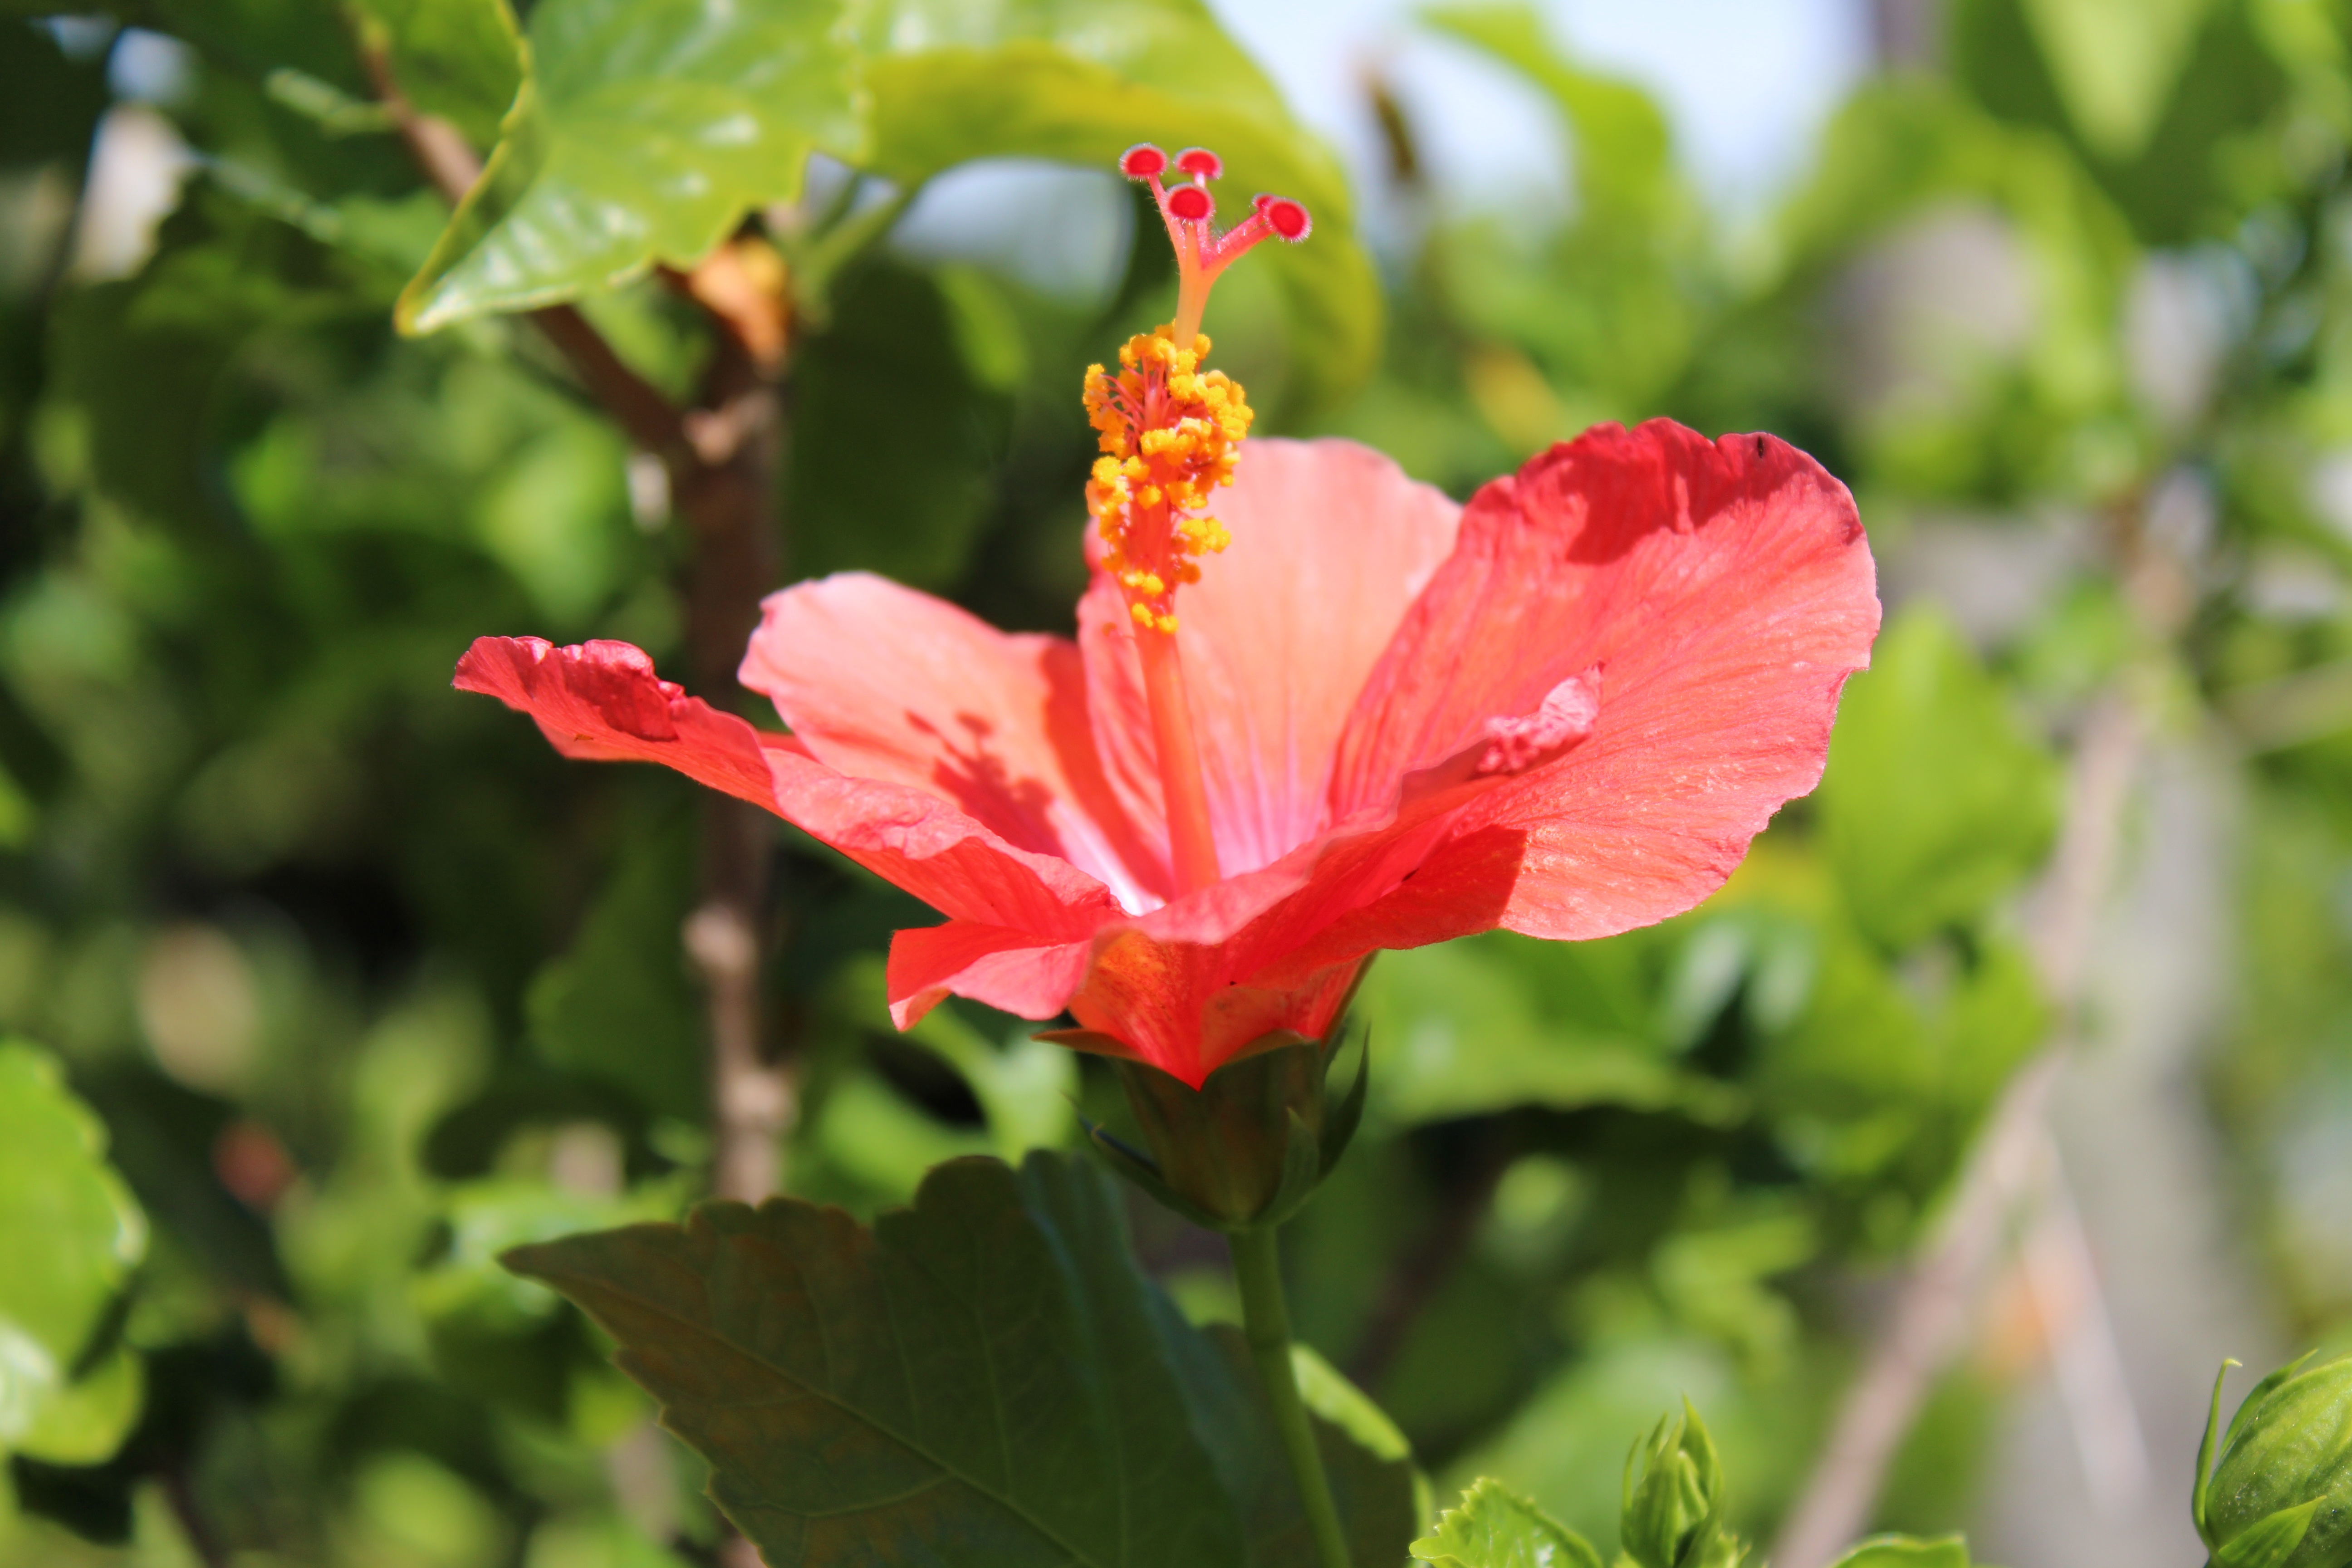
blossom, plant, leaf, flower, petal, botany, flora, wildflower, shrub, hibiscus, malvales, macro photography, flowering plant, chinese hibiscus, annual plant, land plant, canna family, mallow family